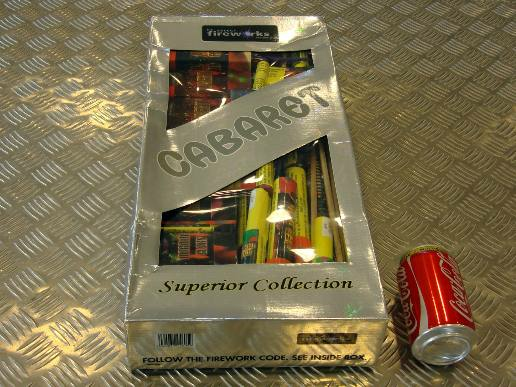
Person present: No